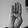
ASL letter: B